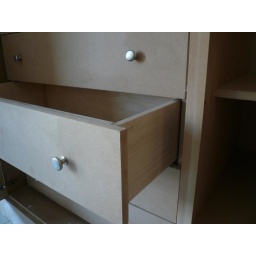
Made to measure drawer boxes in birch ply on concealed runners. Ready to paint.